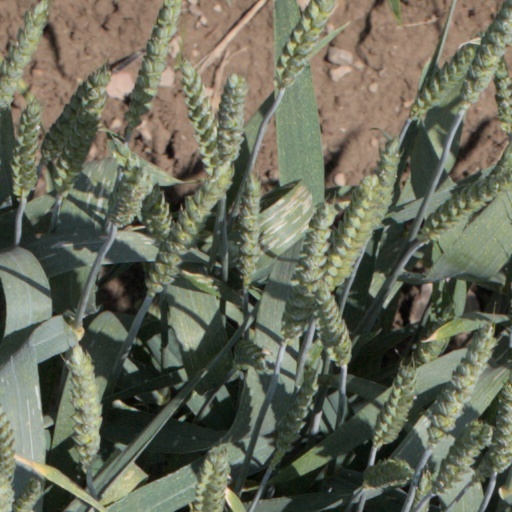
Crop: wheat